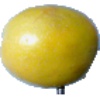
Label: Maracuja 1